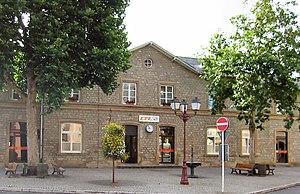
Bâtiment voyageurs et entrée de la gare d'Ettelbruck au Luxembourg. Lëtzebuergesch: D'Gebai vun der Gare vun Ettelbréck am Summer 2006.
La gare d'Ettelbruck est une gare ferroviaire luxembourgeoise de la ligne 1, de Luxembourg à Troisvierges-frontière, située près du centre ville d'Ettelbruck sur le territoire de la commune du même nom, dans le canton de Diekirch.